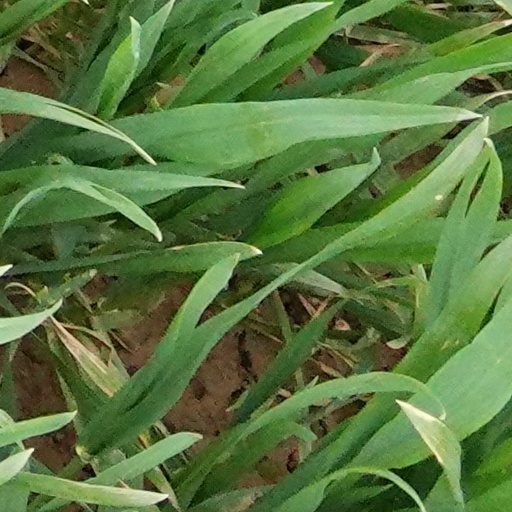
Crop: wheat